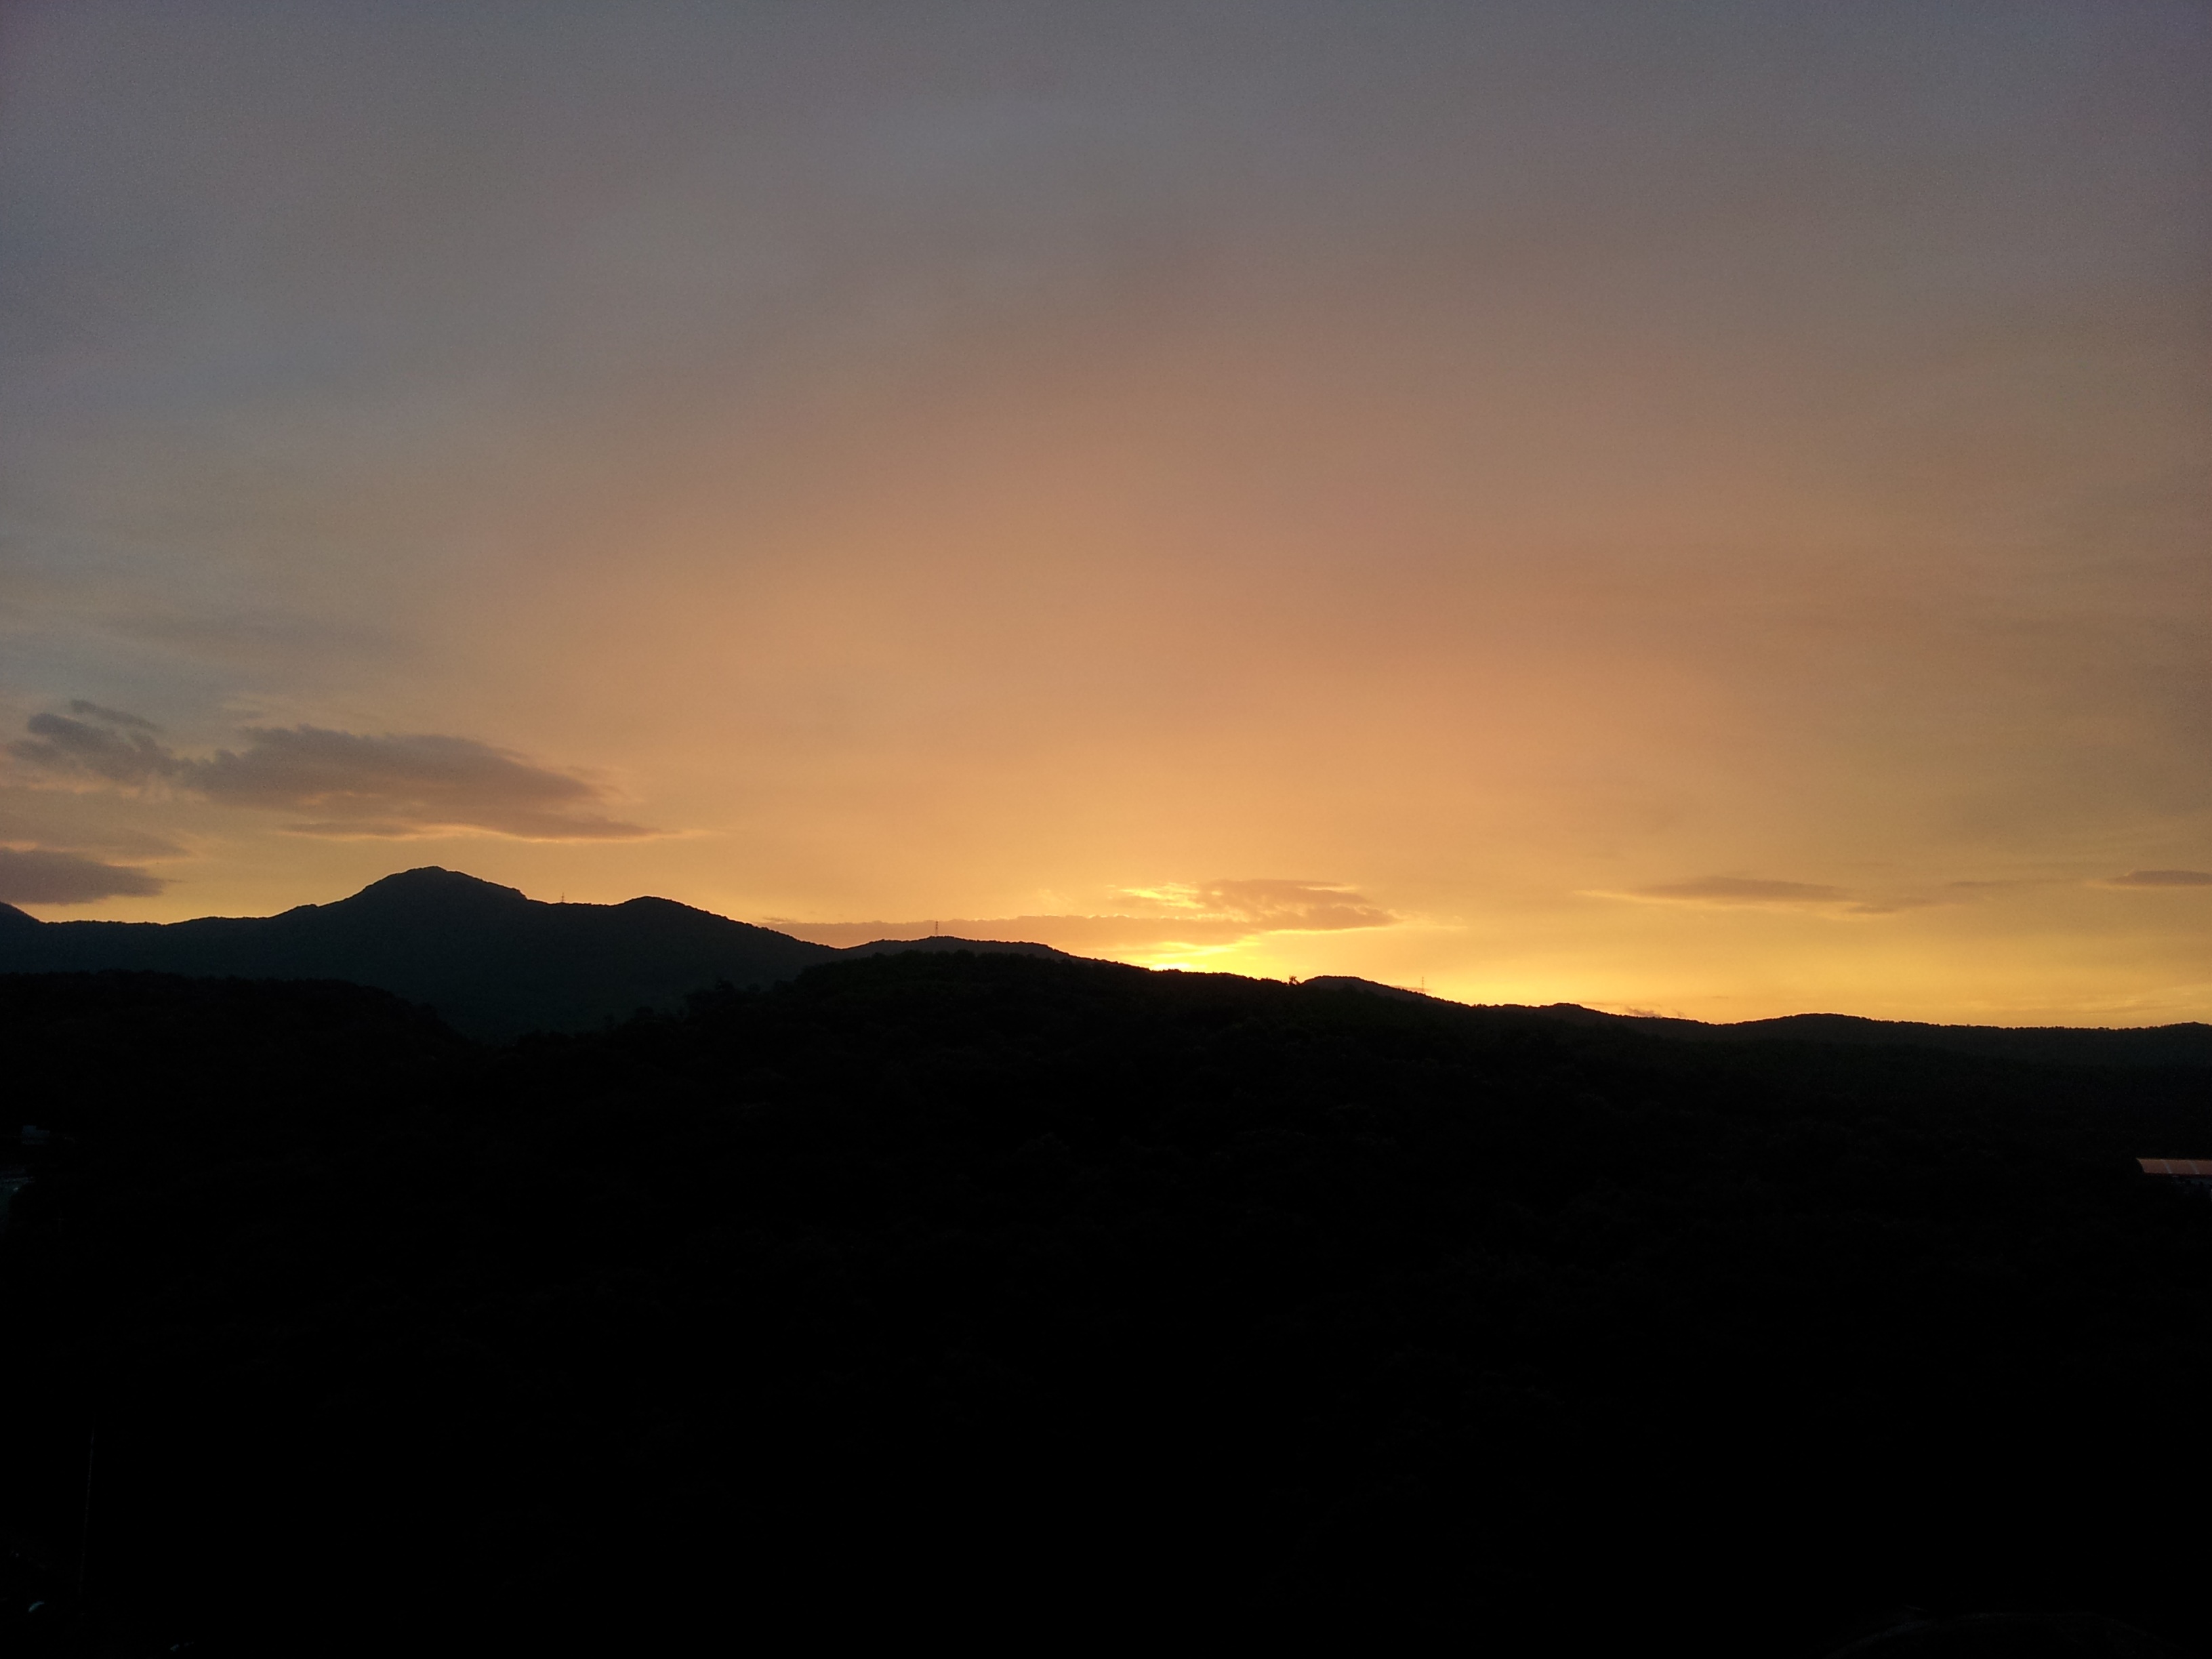
landscape, sea, nature, horizon, mountain, cloud, sky, sun, sunrise, sunset, sunlight, morning, hill, dawn, atmosphere, dusk, evening, korea, afterglow, republic of korea, east morning teuneun, atmospheric phenomenon, mountainous landforms